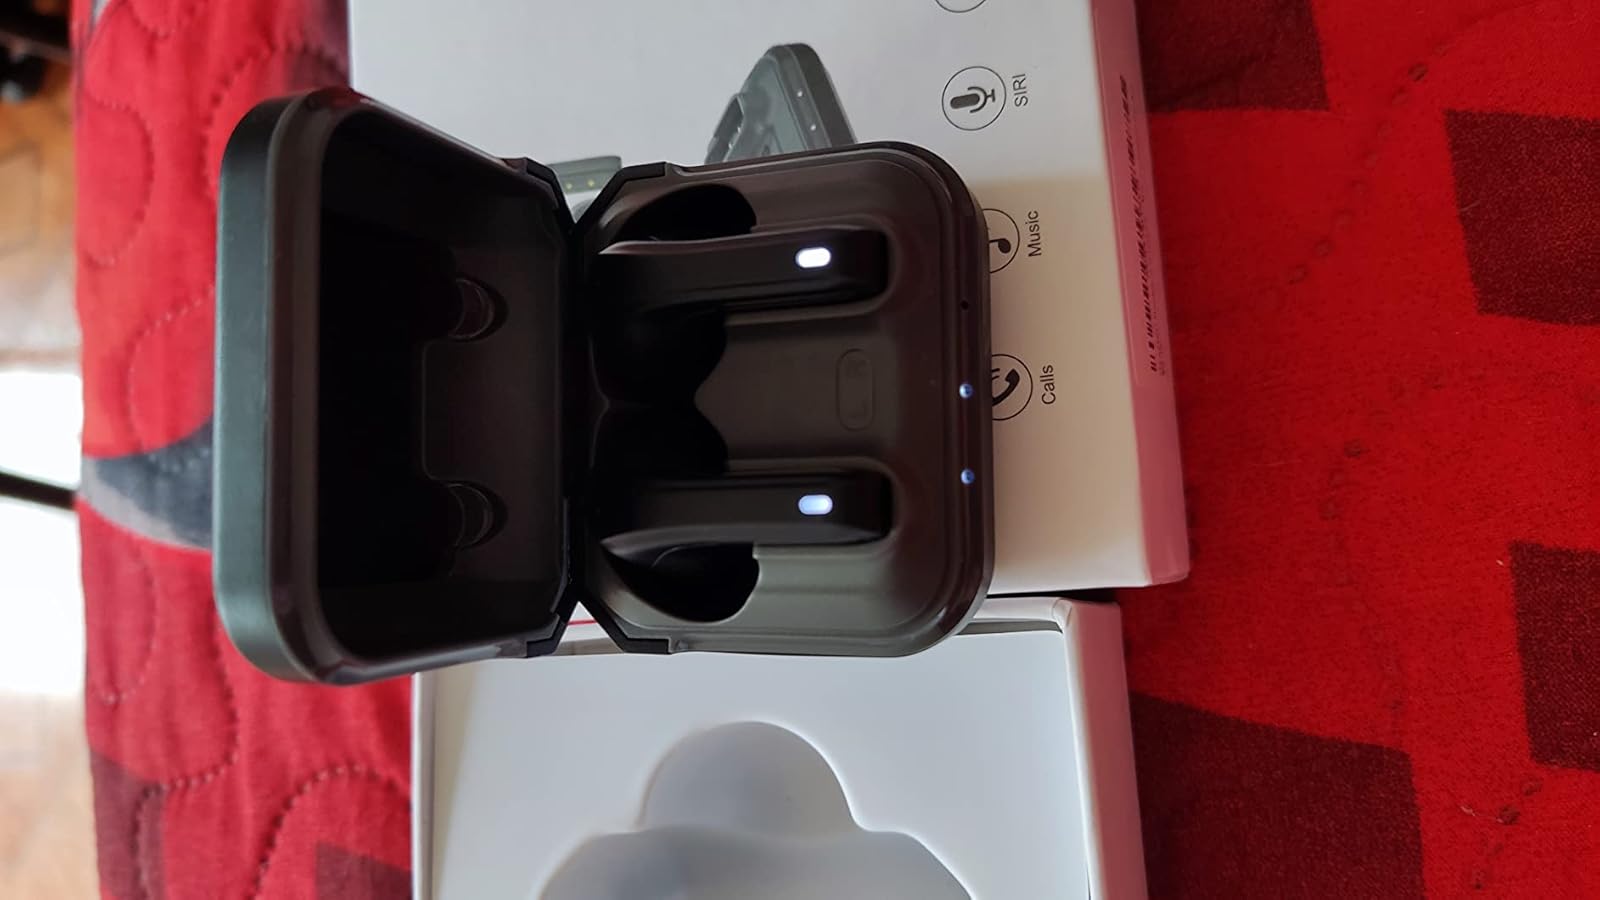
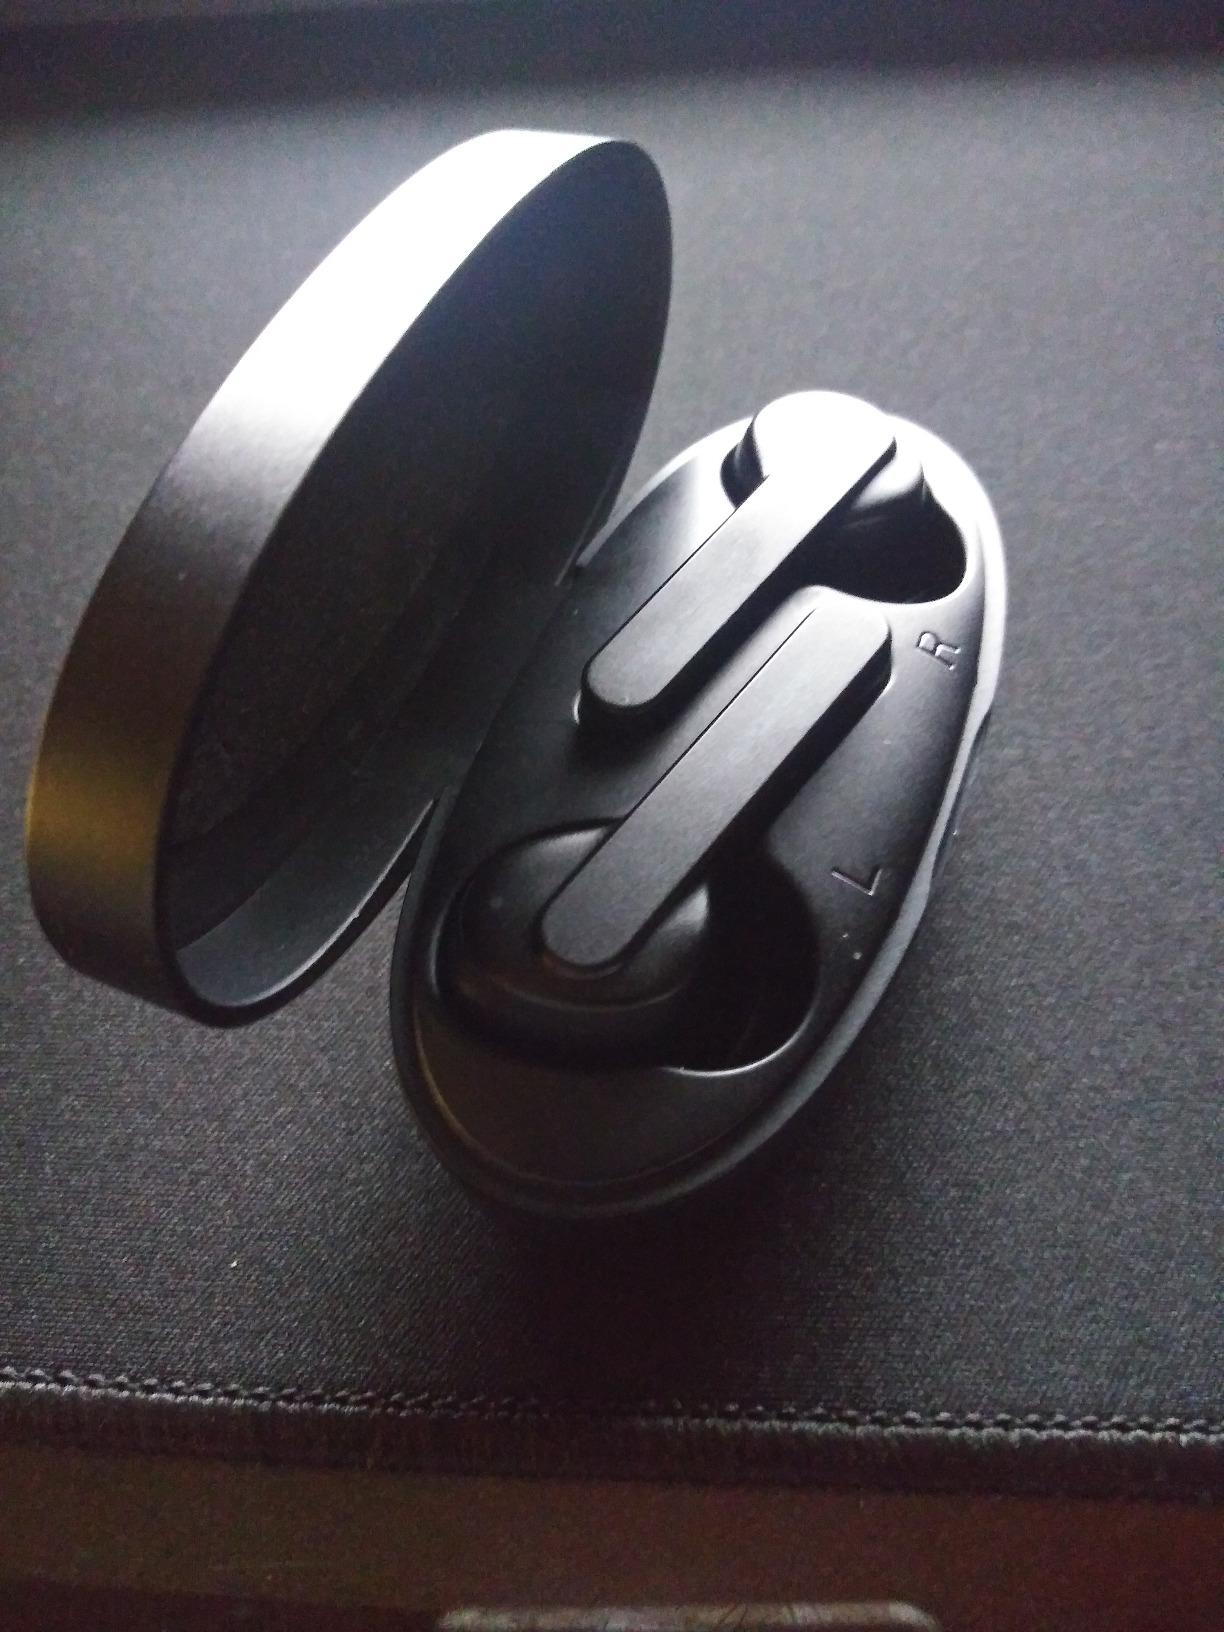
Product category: earbuds
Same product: no